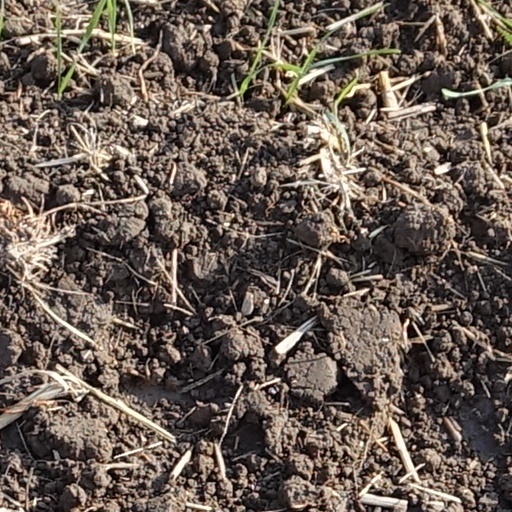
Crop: wheat